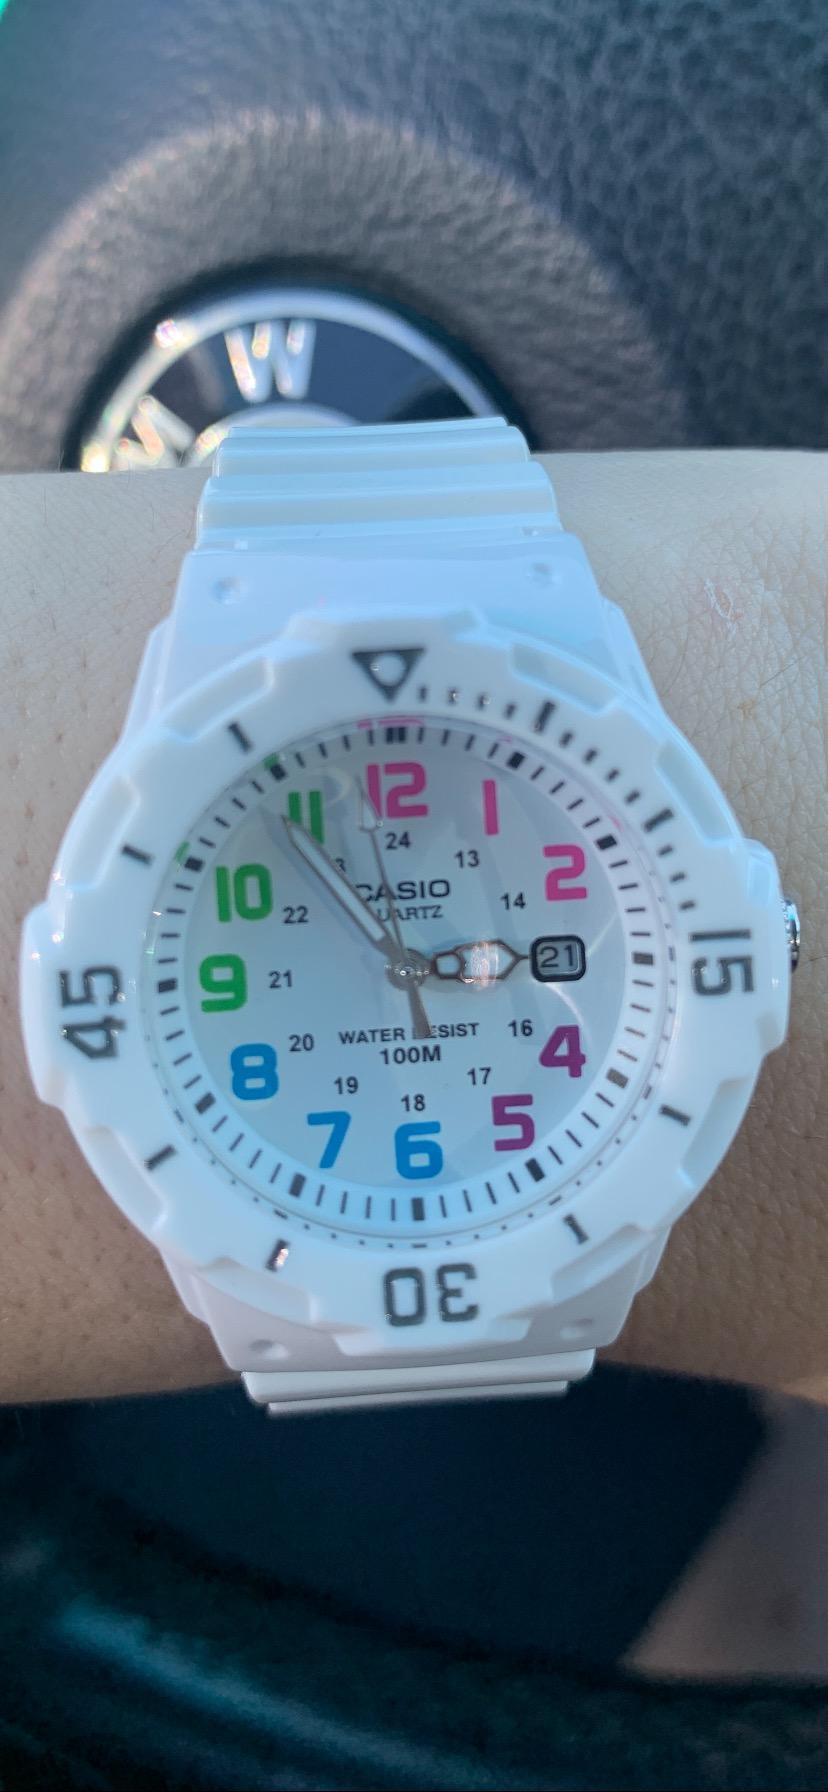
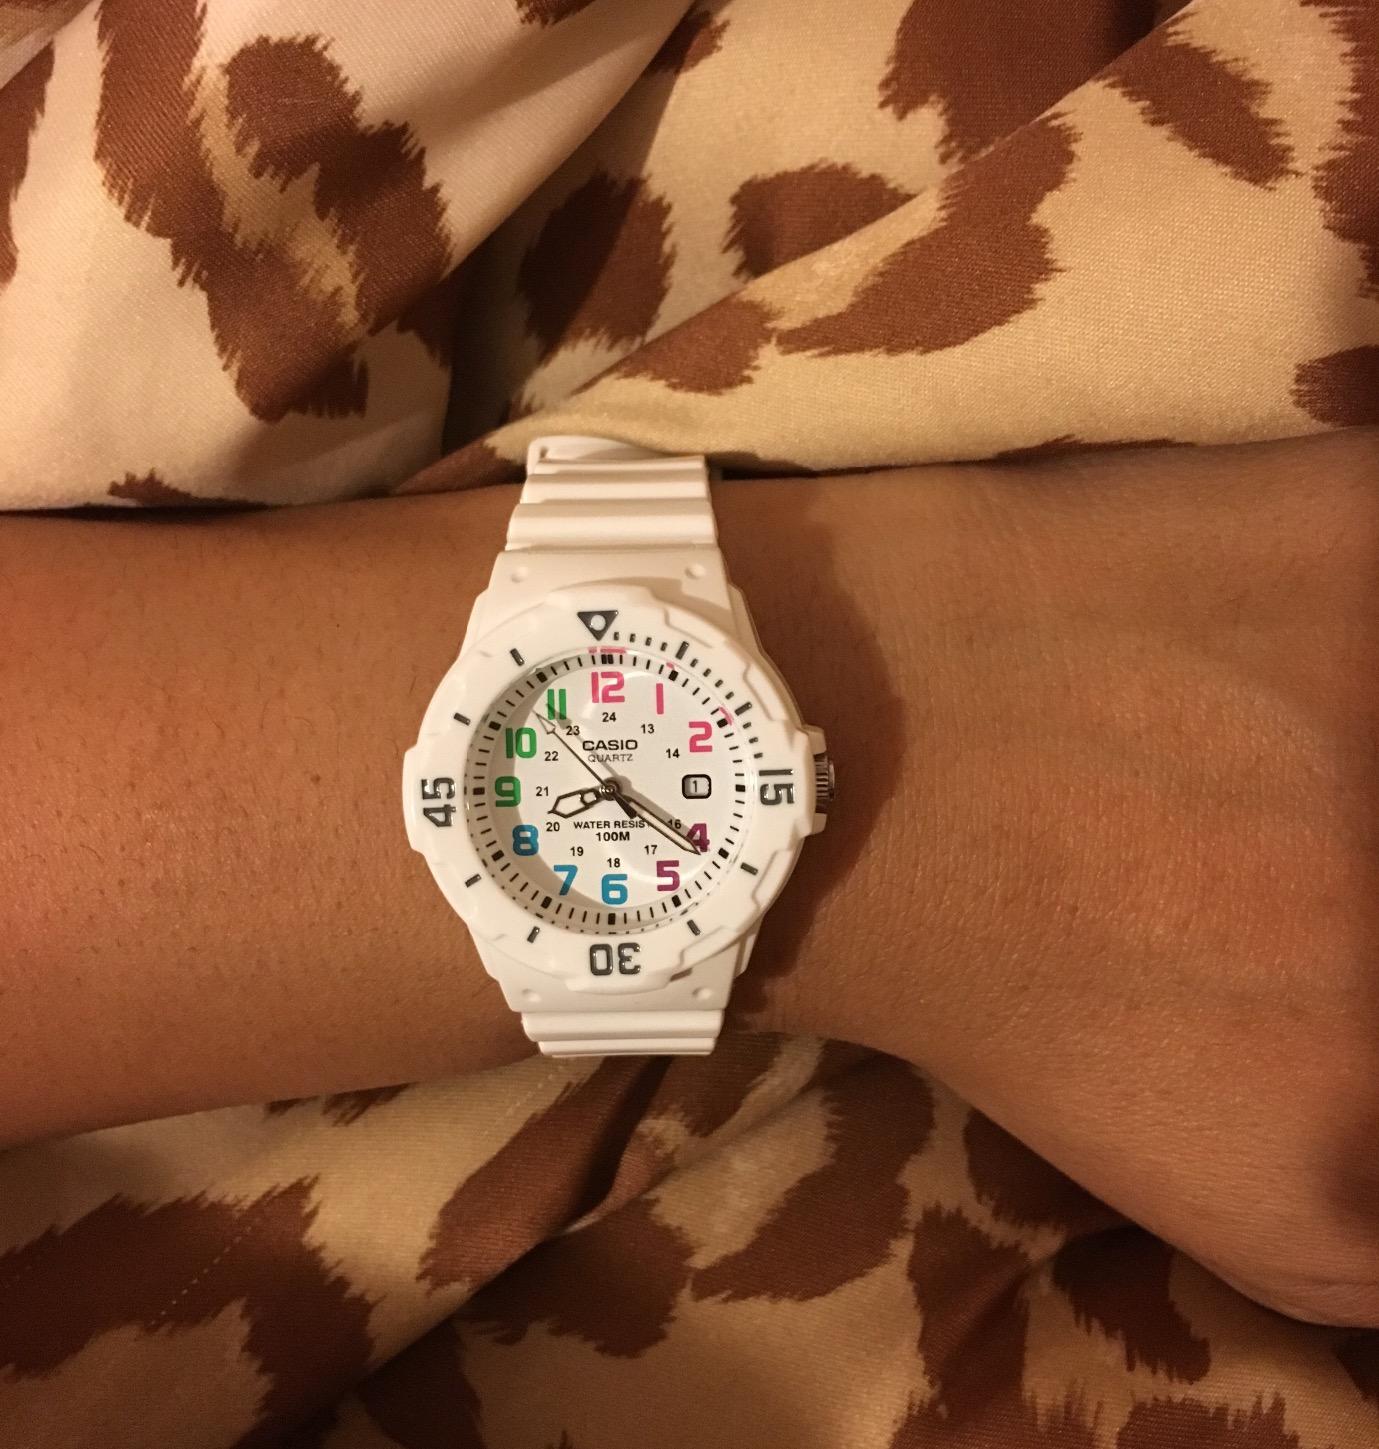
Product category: accessories_watch
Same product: yes